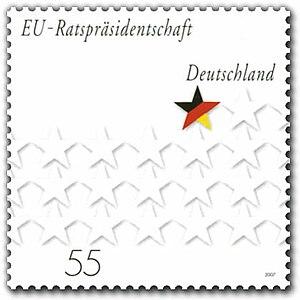
La présidence allemande du Conseil de l'Union européenne en 2007 désigne la douzième présidence du Conseil de l'Union européenne, effectuée au premier semestre 2007, par l'Allemagne.